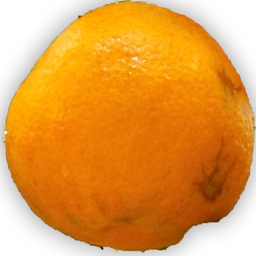
Plant part: fruit
Disease: black_spot